Medininkai

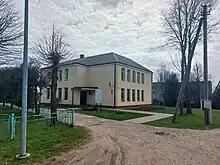
eldership office

In the second half the 19th century Medininkai was getting furtherly marginalised. One of the reasons was the 1873-built railway line from Vilnius to Minsk; it bypassed the village running some 2 km north of the Ashmyany road, and the nearest station turned to be Kiena/Kena, some 12 km away. According to data from 1885 the Medininkai population was 297, mostly Catholics. At this time the estate again changed hands; after the Kamiński family, its new owner was general ; he took over also the former religious property, of unclear status since the parish and monastery had been closed down. Following the abolition of serfdom and gradual enfranchisment, estates started to become the property of local peasants, turning into independent farmers; documents from the 1880s note that the land near Medininkai was the property of „generała Łabińcowa i włościan”. It is not clear who inherited the estate once Labyntsev passed away; a document from 1897 notes as "the sole heir" his granddaughter Katarzyna Drohojowska née Komar, but later data lists as the owner her mother, Elżbieta Komarowa, daughter to general Labyntsev.